Darryll Schiff

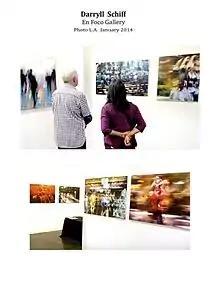
Schiff's work on display at Photo L.A. an international Photographic Art Exhibition

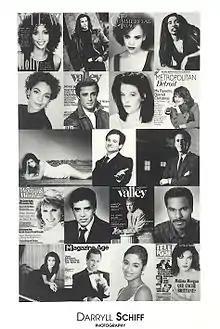
Darryll Schiff's celebrity clientele

After the Institute of Design and continuing to work on his fine art, Schiff also pursued a successful commercial photography career, including shooting assignments for Los Angeles Magazine, San Francisco Magazine, Rolling Stone, Women’s Wear Daily, Stern, Geo, Beverly Hills Magazine, Pepsi, Capitol Records and Charles Jourdan. His list of celebrity clients include Tea Leoni, Lisa Marie Presley, Mark Harmon, Chazz Palminteri, Jason Patric, Jasmine Guy, Robin Williams, Holly Robinson Peete, Regina King and Jada Pinkett Smith.